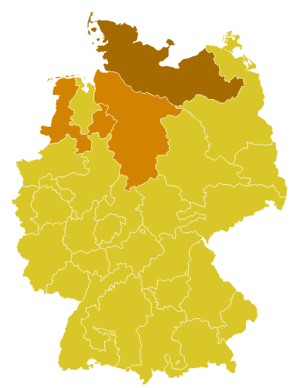
L'archidiocèse de Hambourg est une église particulière de l'Église catholique en Allemagne. Son siège est la cathédrale Sainte-Marie de Hambourg.